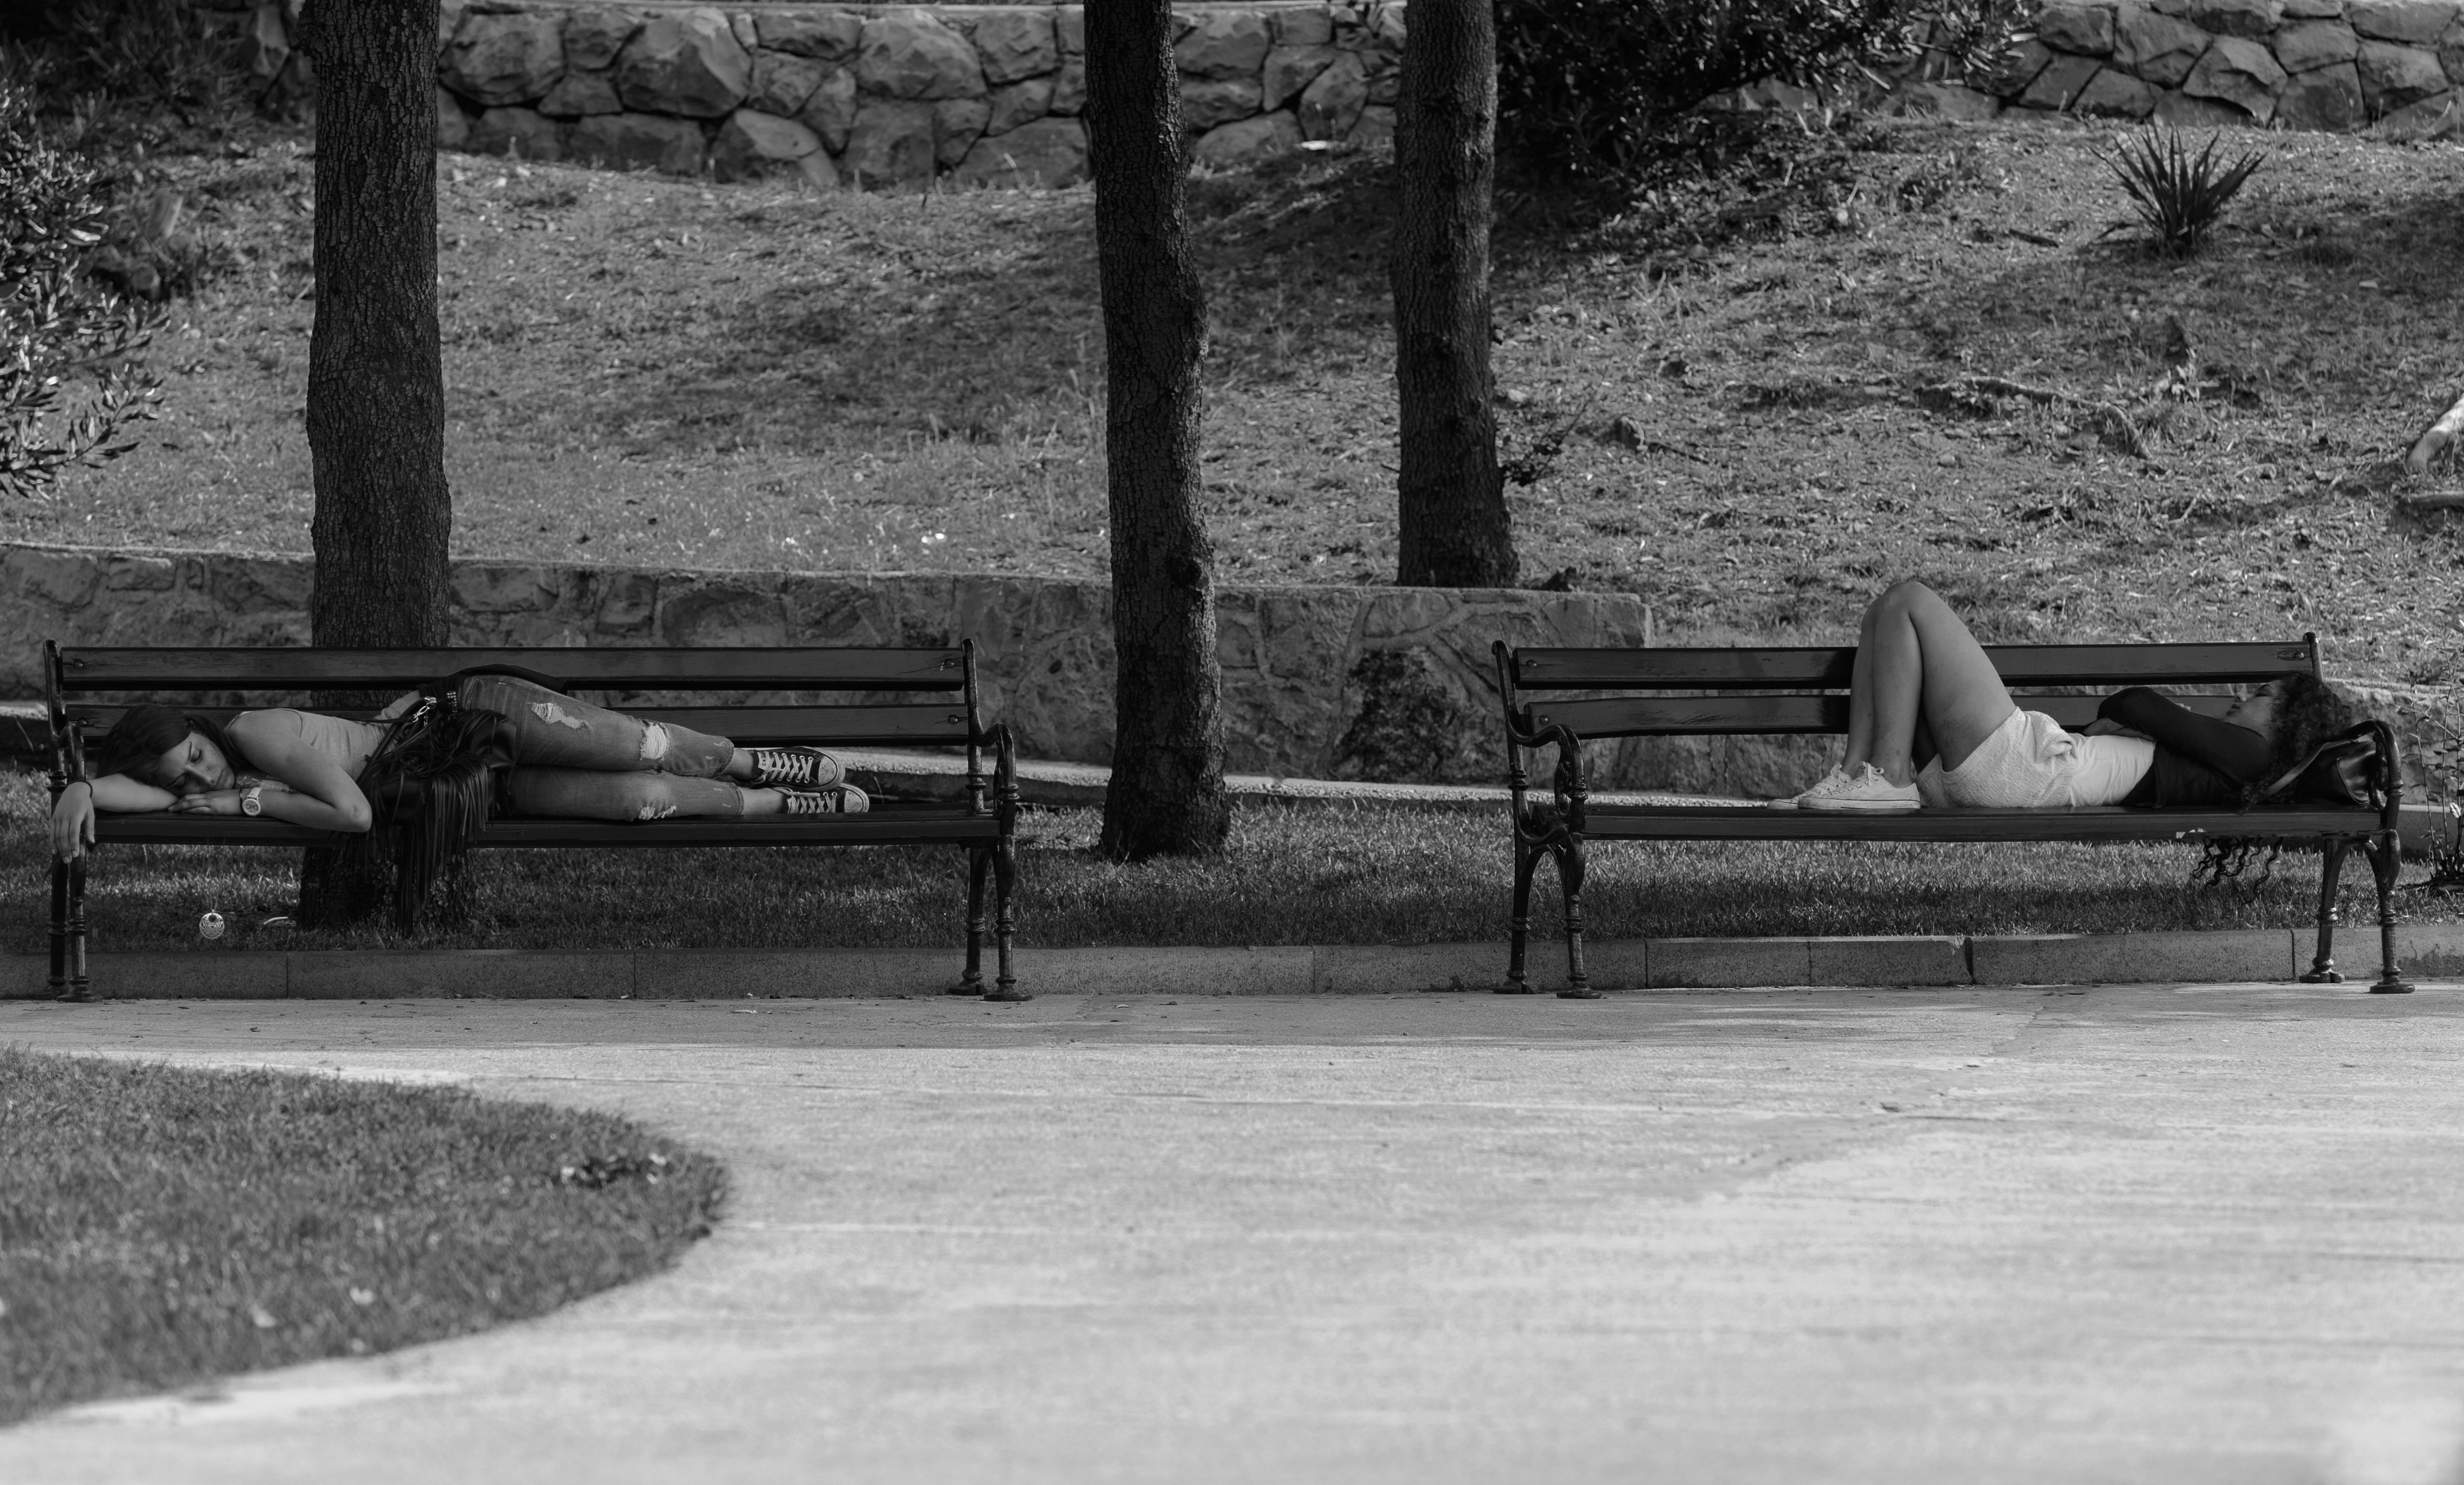
snow, winter, black and white, wood, white, photography, sleeping, nikon, black, monochrome, bw, blackandwhite, croatia, photograph, nikond4, hvratska, croazia, arbe, rab, lunaphoto, monochrome photography